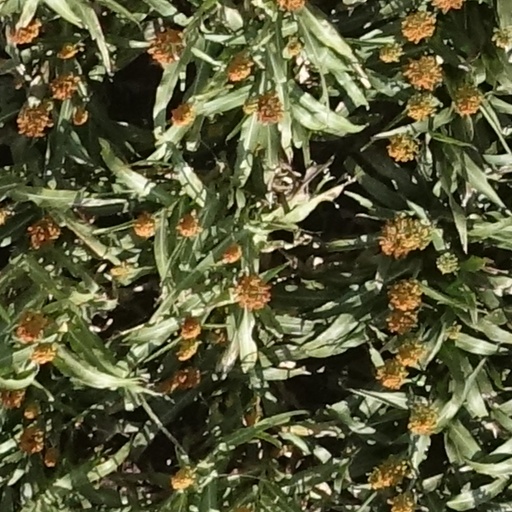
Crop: sorghum